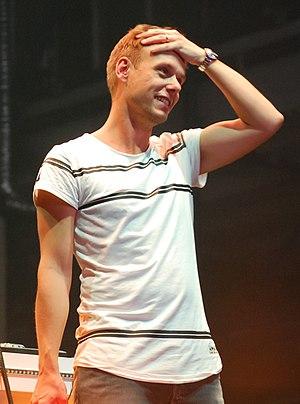
Armin van Buuren, né le 25 décembre 1976 à Leyde, est un disc jockey, producteur de musique et compositeur néerlandais. Élu meilleur DJ mondial à cinq reprises, il détient le record de remises de la récompense.